Platformer

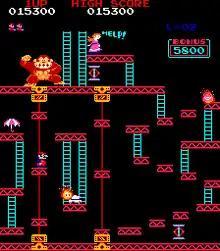
This "Donkey Kong" (1981) level demonstrates jumping between platforms, the genre's defining trait.

The genre originated in the early 1980s. Levels in early platform games were confined to a single screen, viewed in profile, and based on climbing between platforms rather than jumping. "Space Panic", a 1980 arcade release by Universal, is sometimes credited as the first platformer. Another precursor to the genre from 1980 was Nichibutsu's "Crazy Climber", in which the player character scales vertically scrolling skyscrapers. The unreleased 1979 Intellivision game "Hard Hat" has a similar concept.